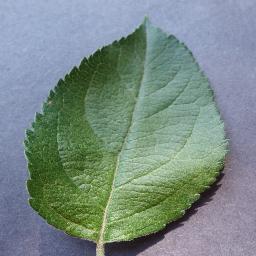
Label: Apple___healthy